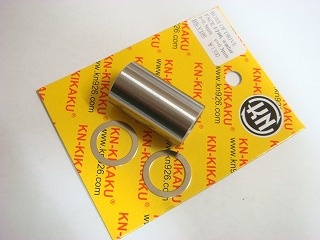
チューニングボスキット (ライブディオ/スーパーディオ)
【KN企画 BS-27 チューニングボスキット (ライブディオ/スーパーディオ)】 KN企画 BS-27 チューニングボスキット (ライブディオ/スーパーディオ) 対応車種 スーパーディオ AF27/28(※ZXを除く AF27,28 で太軸) スーパーディオバハ ライブディオ(※ZXを除く AF34,AF35) ※画像はイメージとなり、掲載されている製品のデザインや仕様は予告なく変更することがあります。ご了承ください。
Brand: KN企画(KN KIKAKU)
Category: Hardware > Plumbing > Plumbing Fittings & Supports > Pipe Adapters & Bushings > Bushings